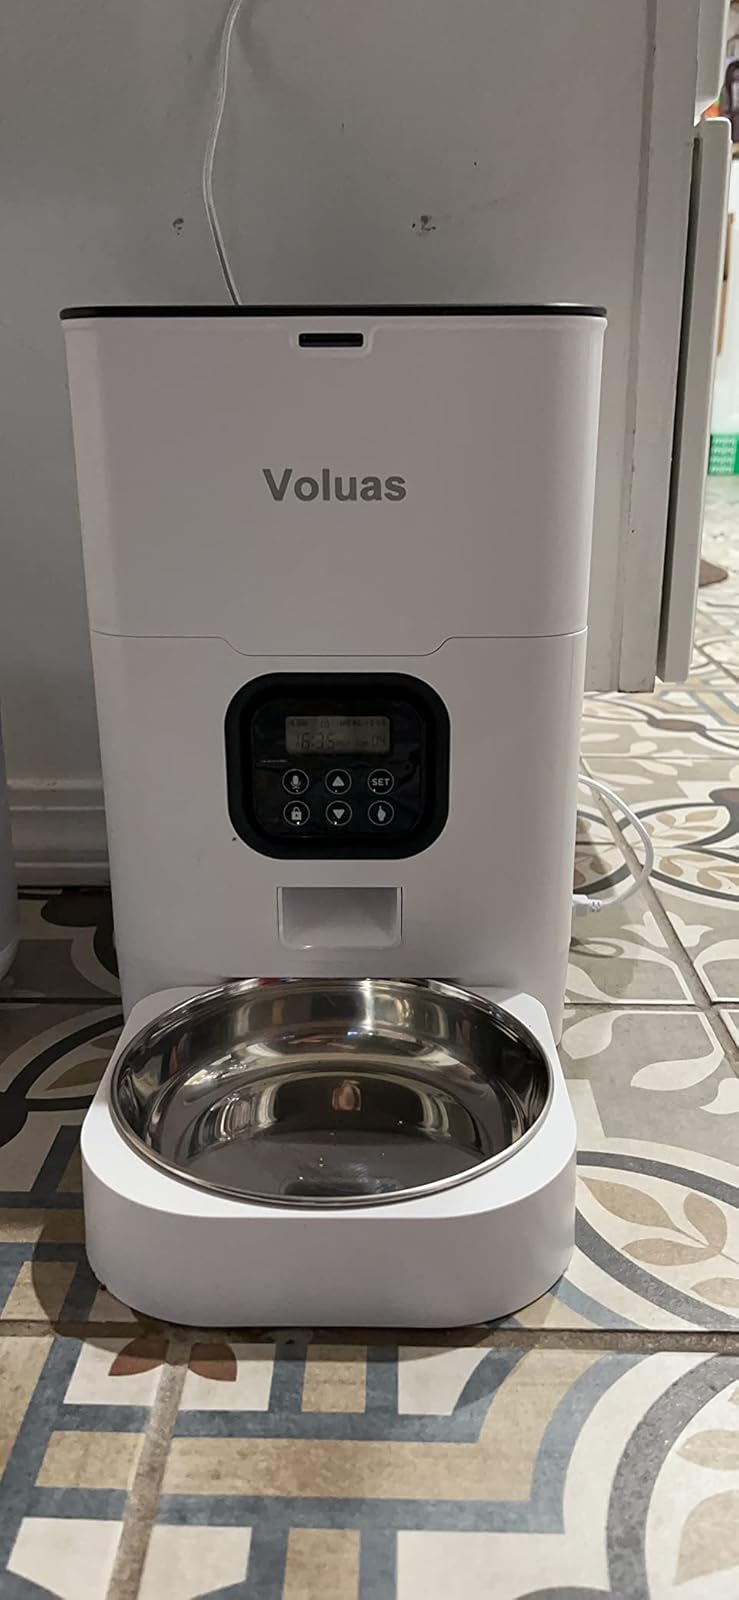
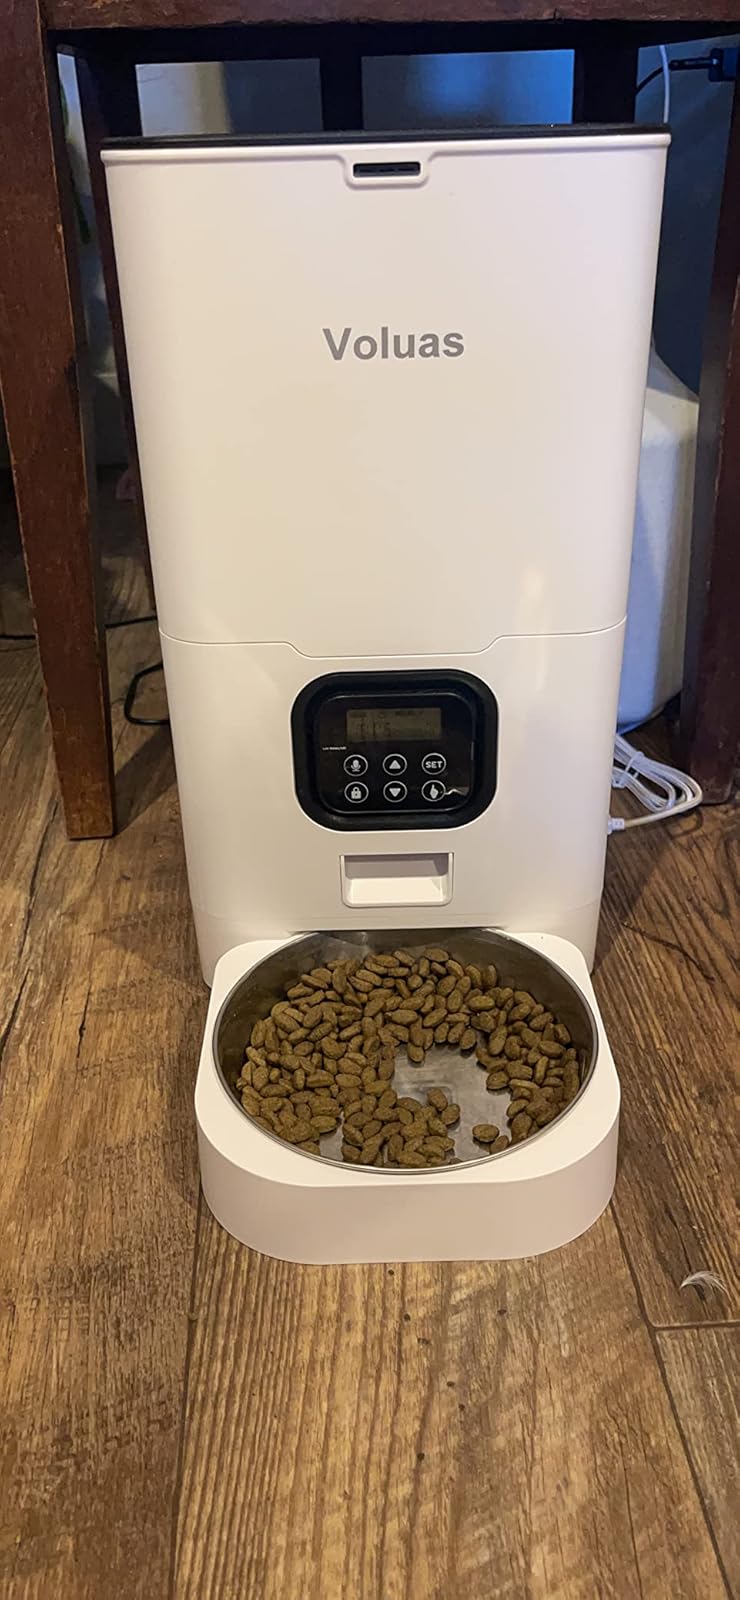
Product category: items_feeder
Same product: yes